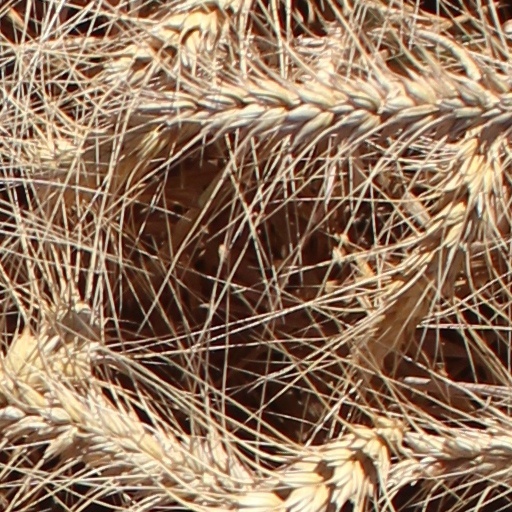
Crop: wheat